2016 Queensland term length referendum

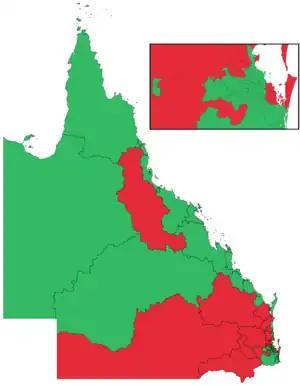
Results by electoral district

On 5 April 2016, the Electoral Commission declared that the referendum had passed, with final counting still under way but with the result beyond doubt. Electoral Commissioner Walter van der Merwe called the result "historic", given that the previous referendum on parliamentary term length in 1991 had failed, and that it was the third successful state referendum in Queensland history.